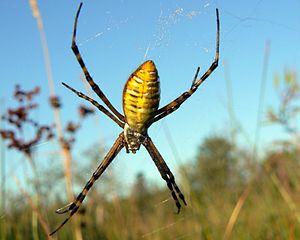
Argiope trifasciata est une espèce d'araignées aranéomorphes de la famille des Araneidae.